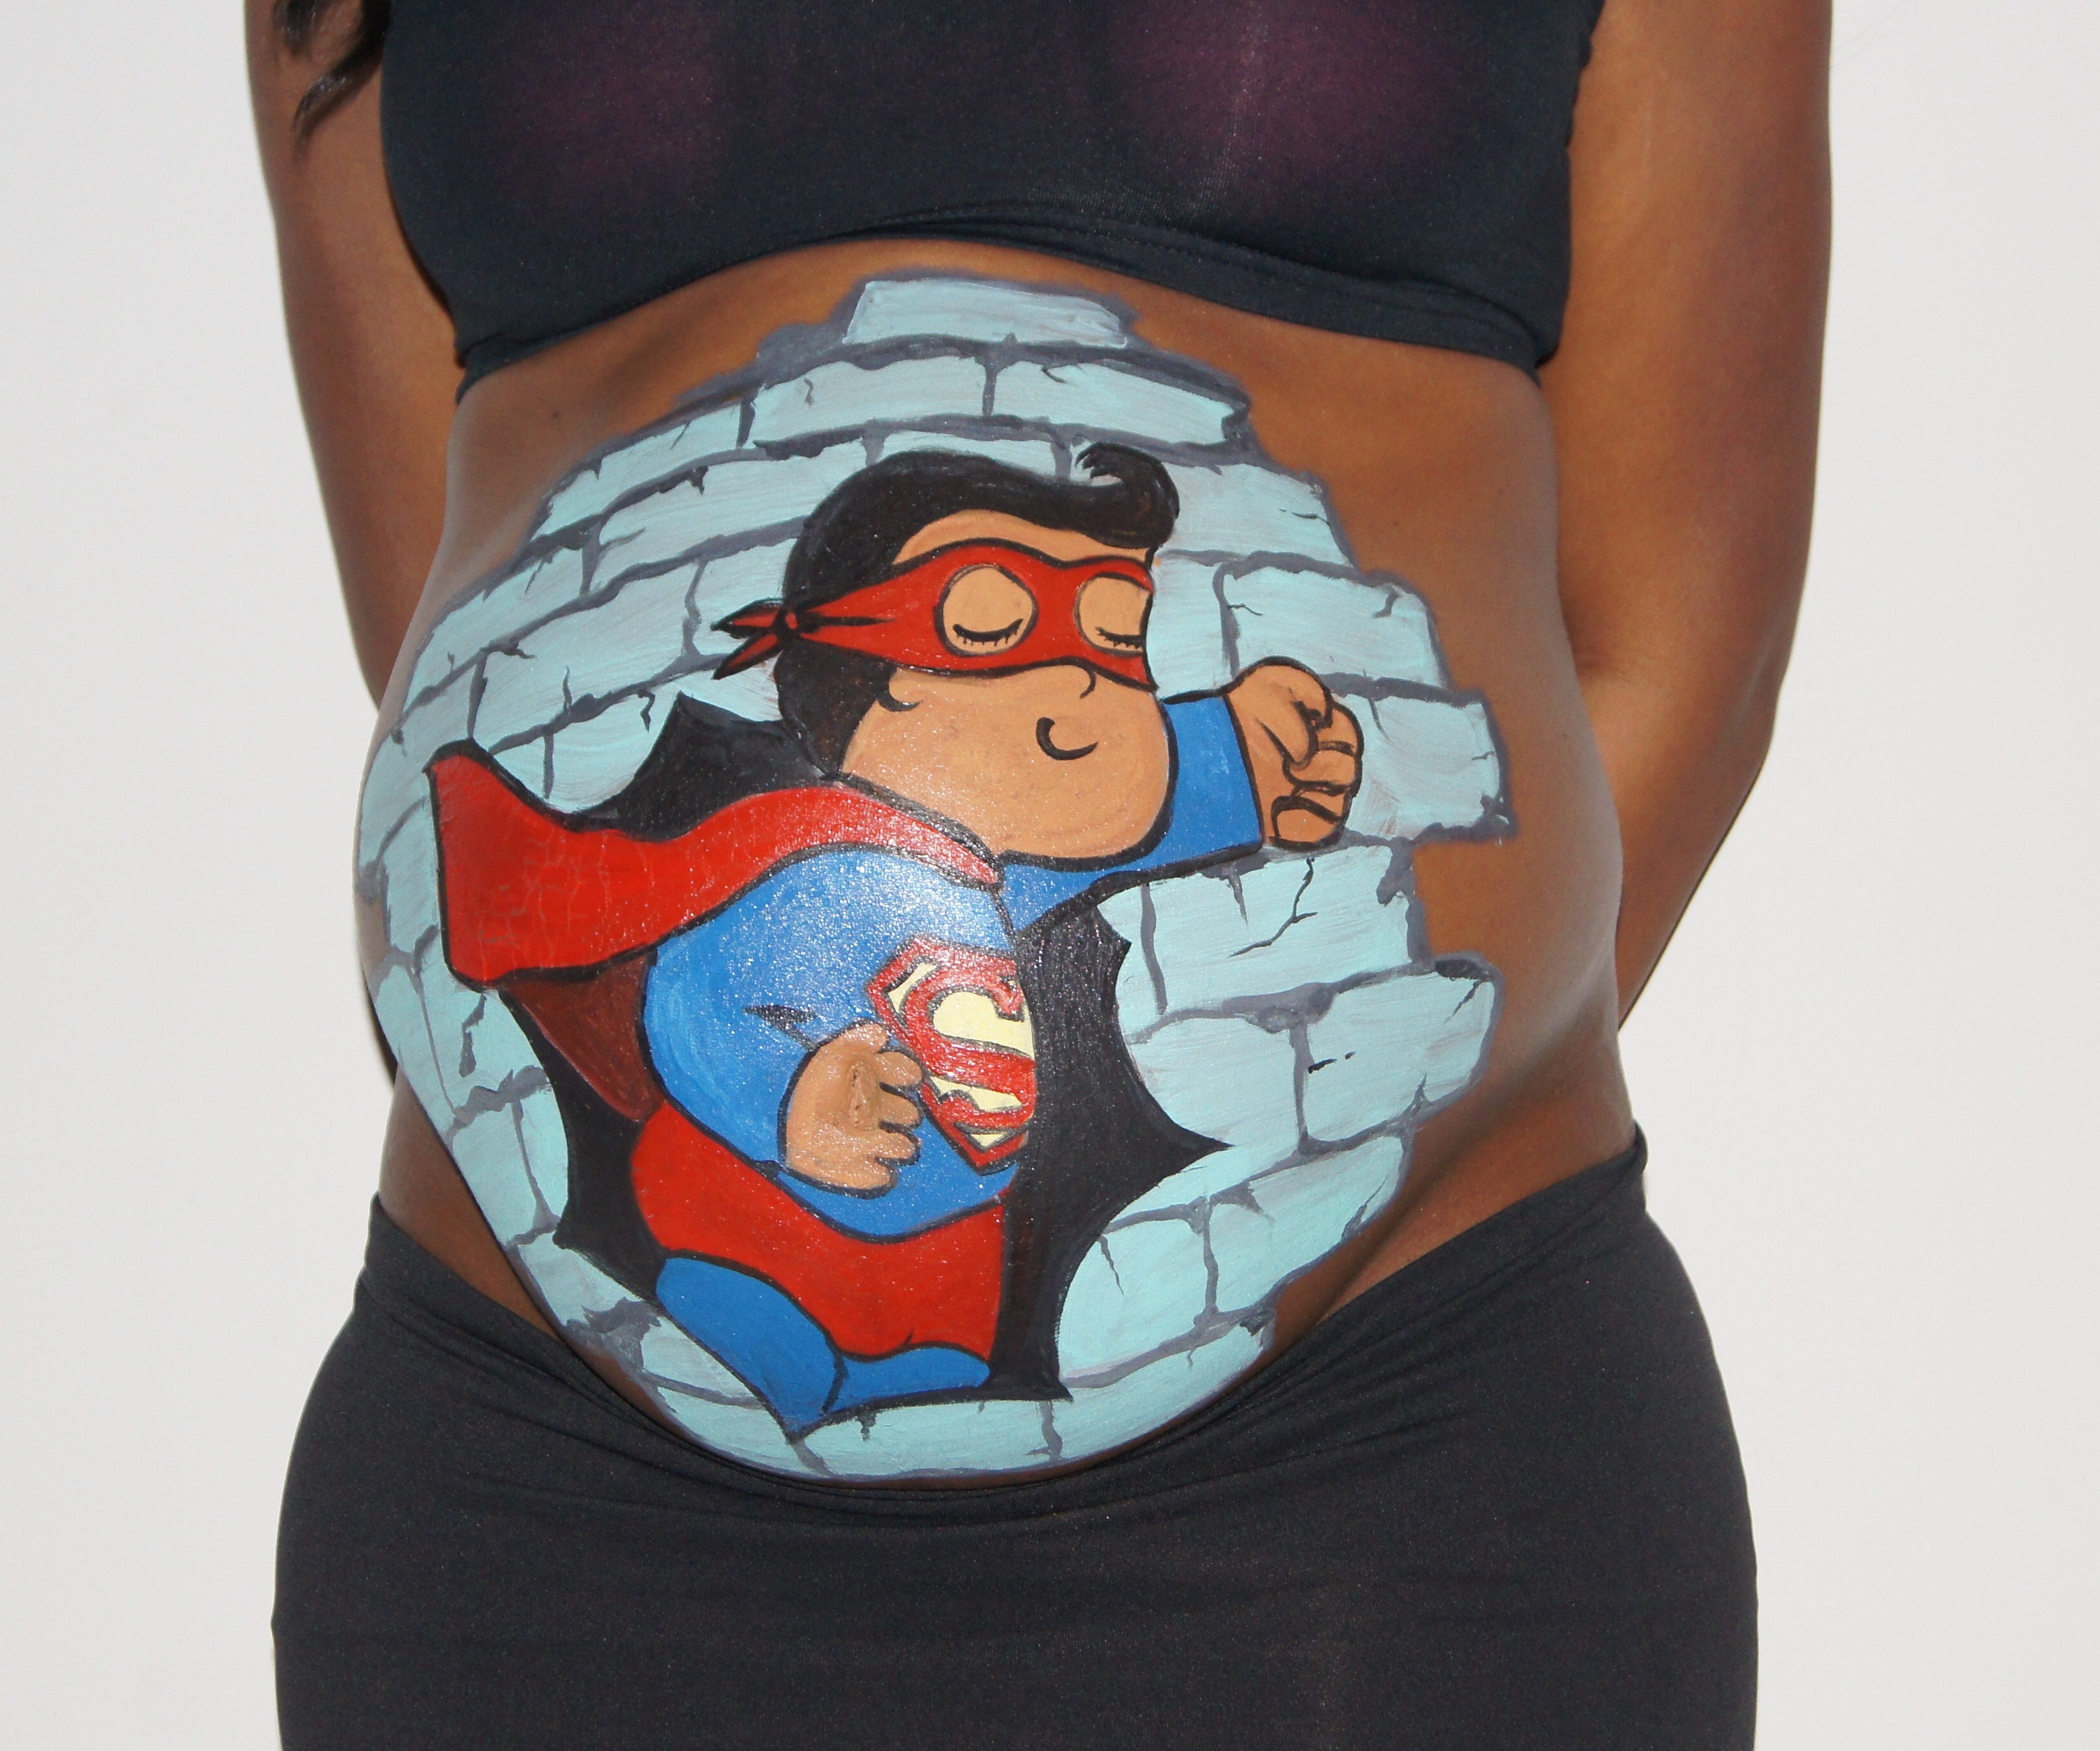
arm, baby, human body, illustration, pregnant, belly, organ, superman, t shirt, baby shower, bellypaint, belly painting, abdomen drawing